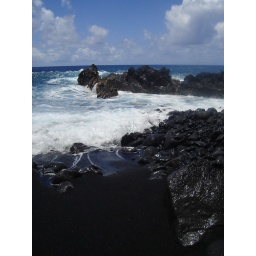
Kehena black sand beach near Puna.